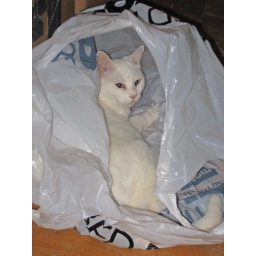
Mei-Mei immediately climbed inside this big bag in which I had just brought a new table lamp home.